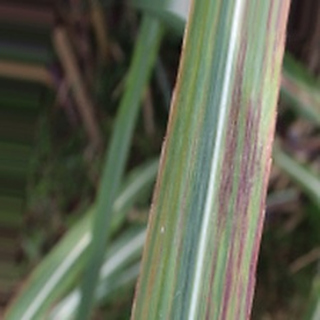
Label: sugarcane_bacterial_blight